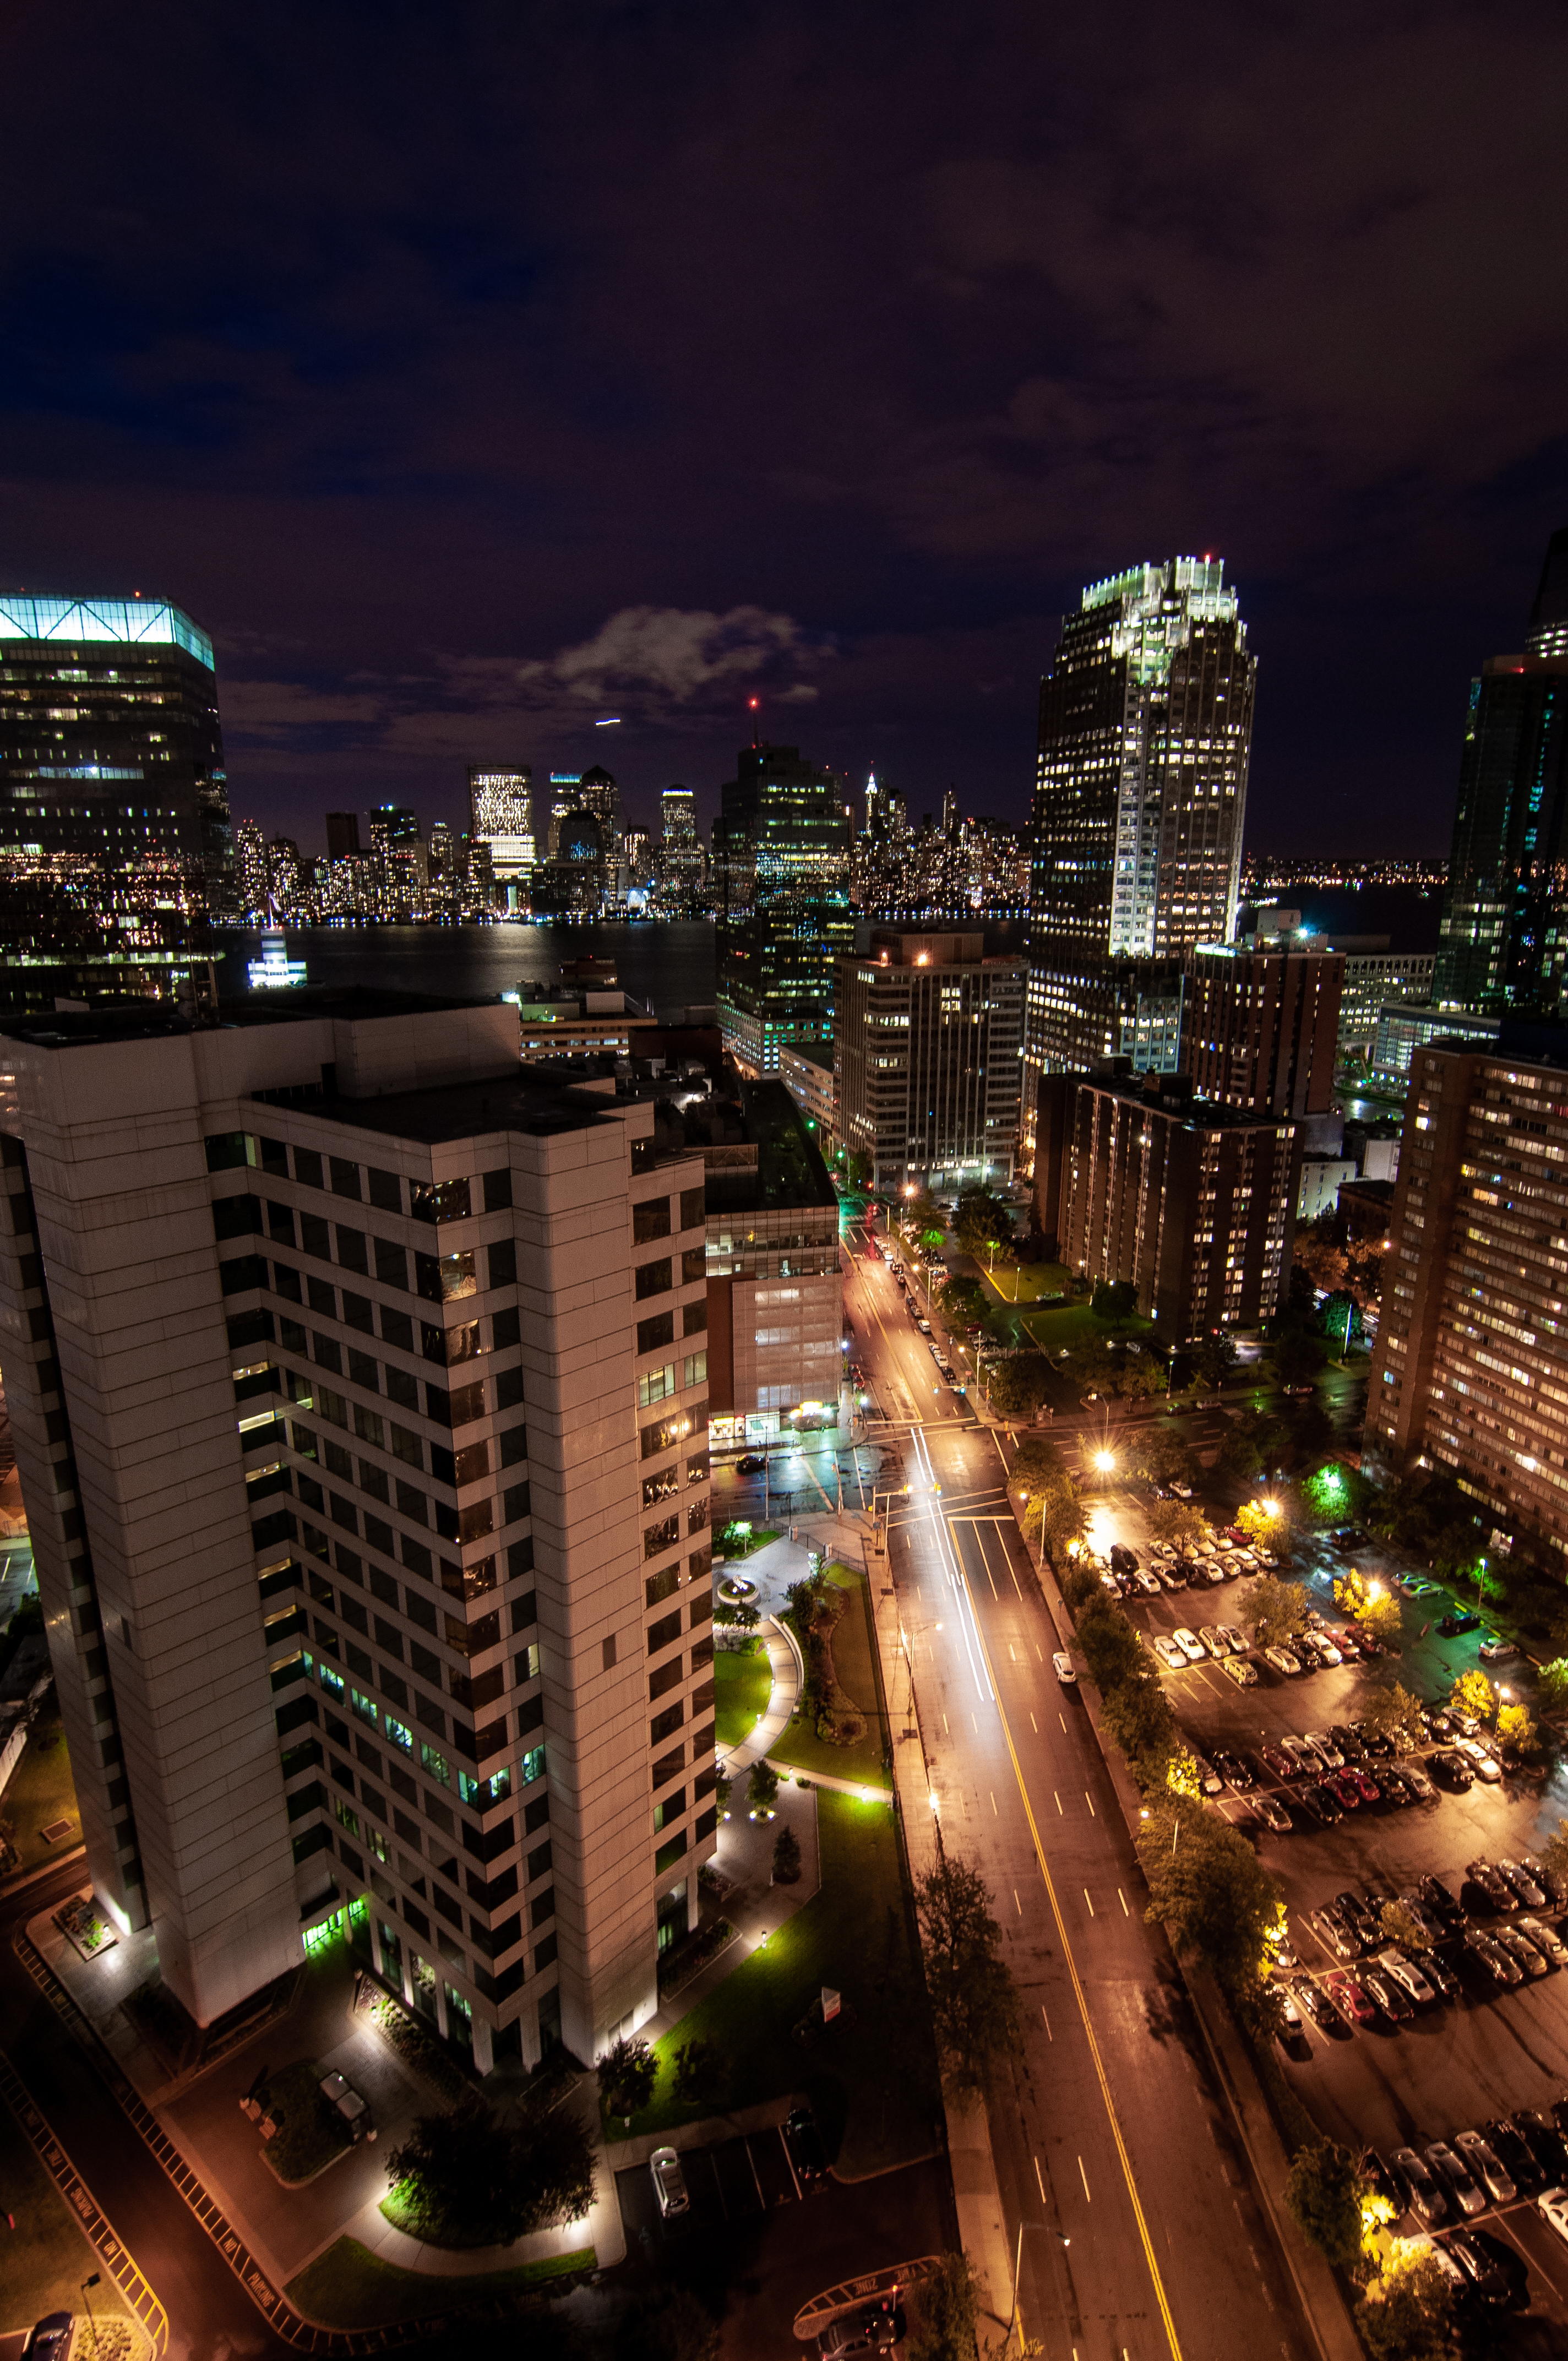
night, metropolitan area, city, metropolis, tower block, urban area, cityscape, condominium, building, skyscraper, commercial building, real estate, landmark, apartment, skyline, tower, thoroughfare, downtown, mixed use, midnight, residential area, human settlement, electricity, traffic, headquarters, highway, intersection